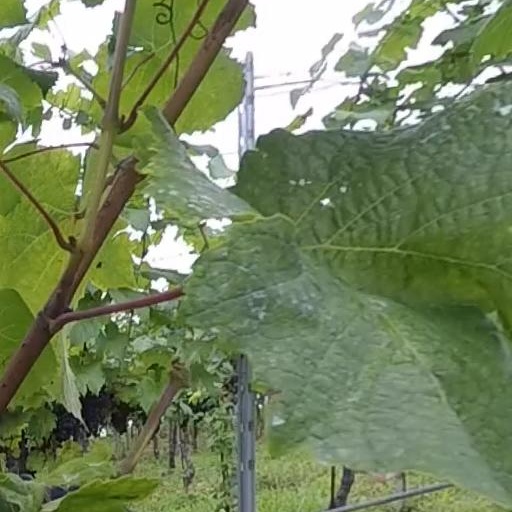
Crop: grape